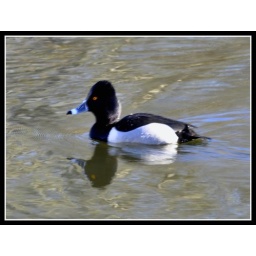
Bufflehead ( the picture of this cute bird was taken in Nisqually Wildlife Refuge, Wa)